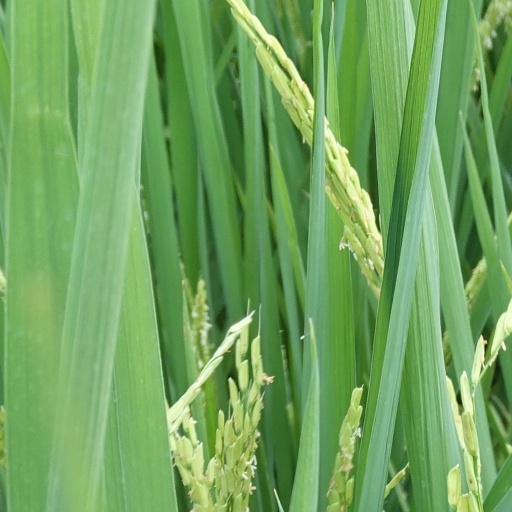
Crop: rice